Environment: real
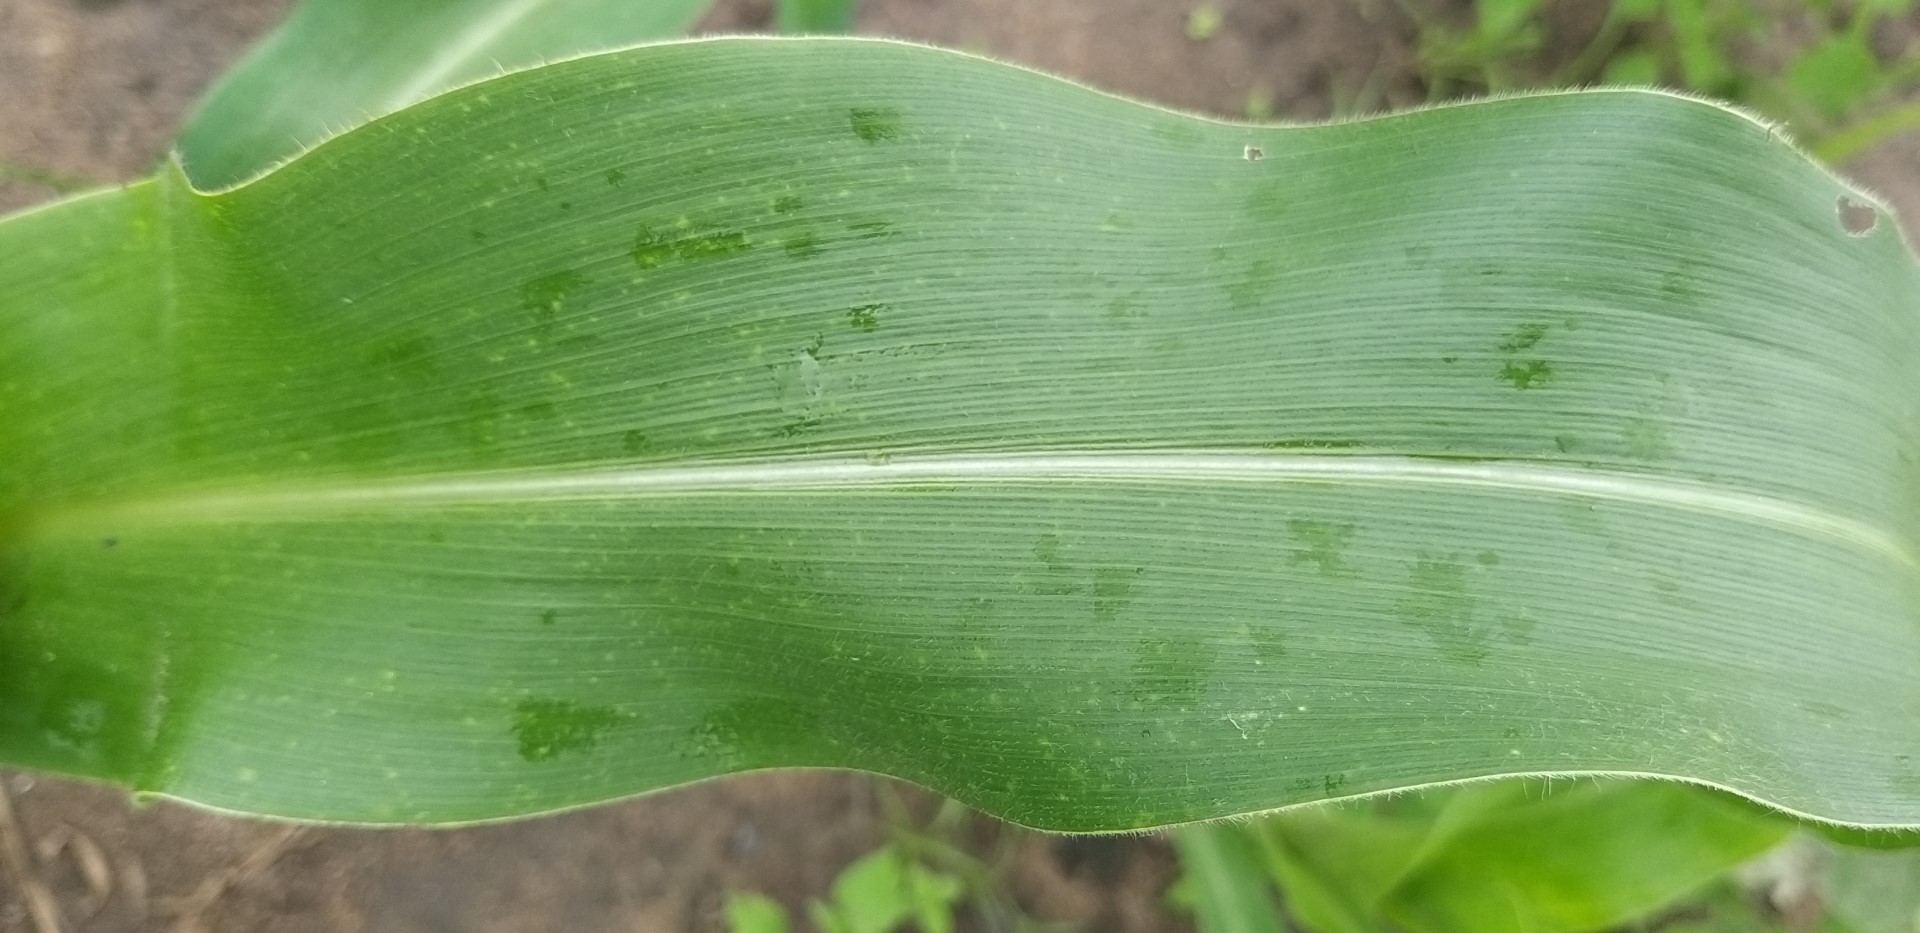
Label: healthy